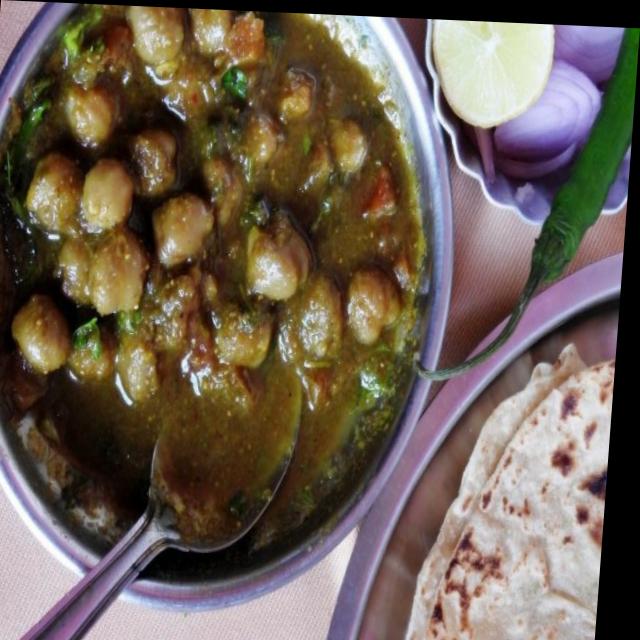
Dish: chole